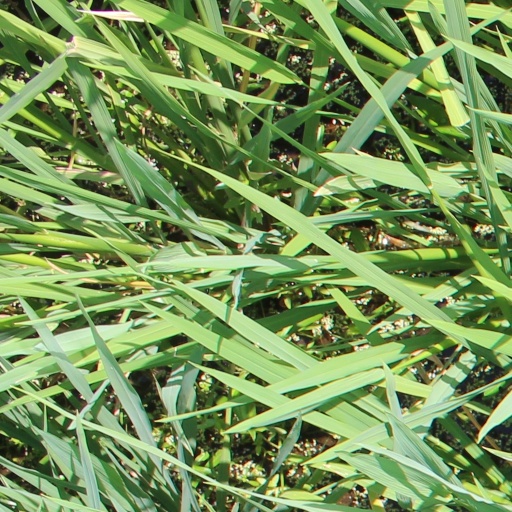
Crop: rice